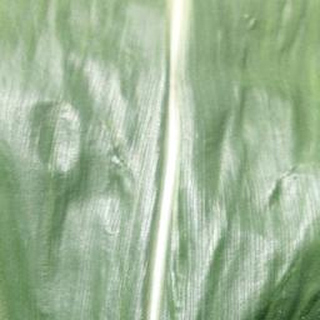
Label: healthy_corn